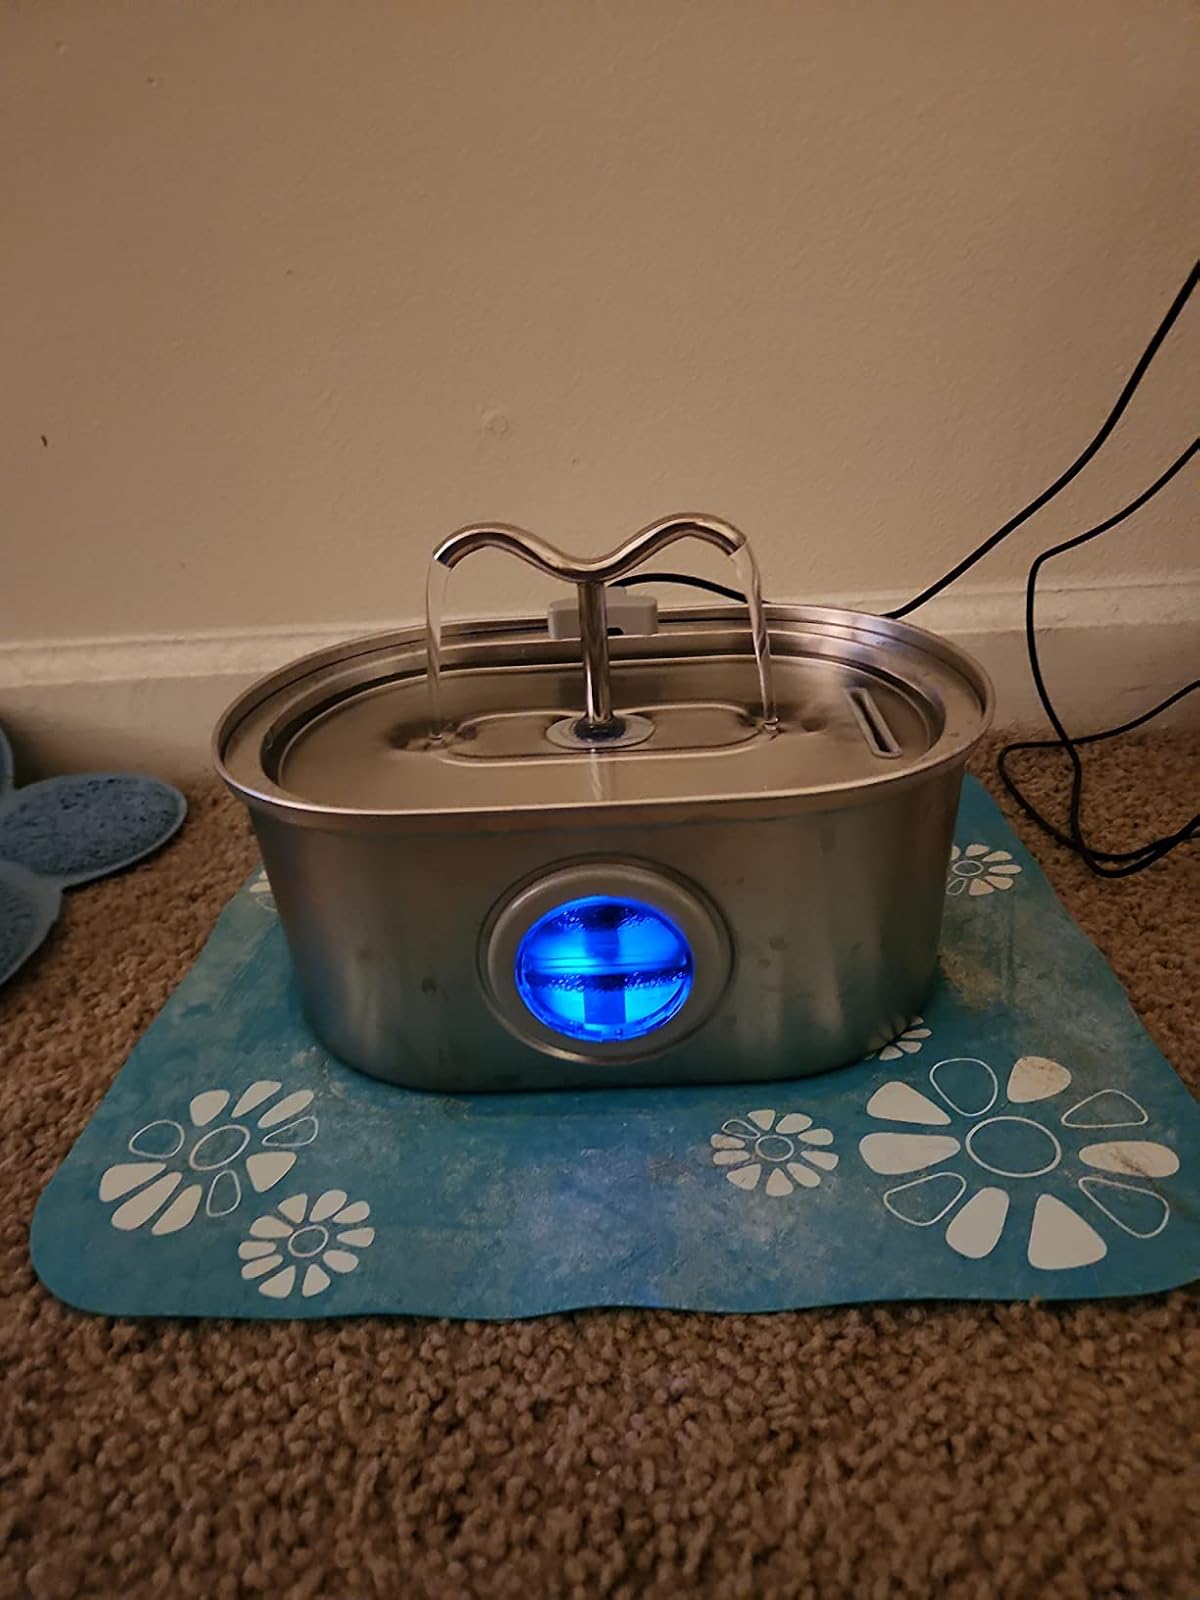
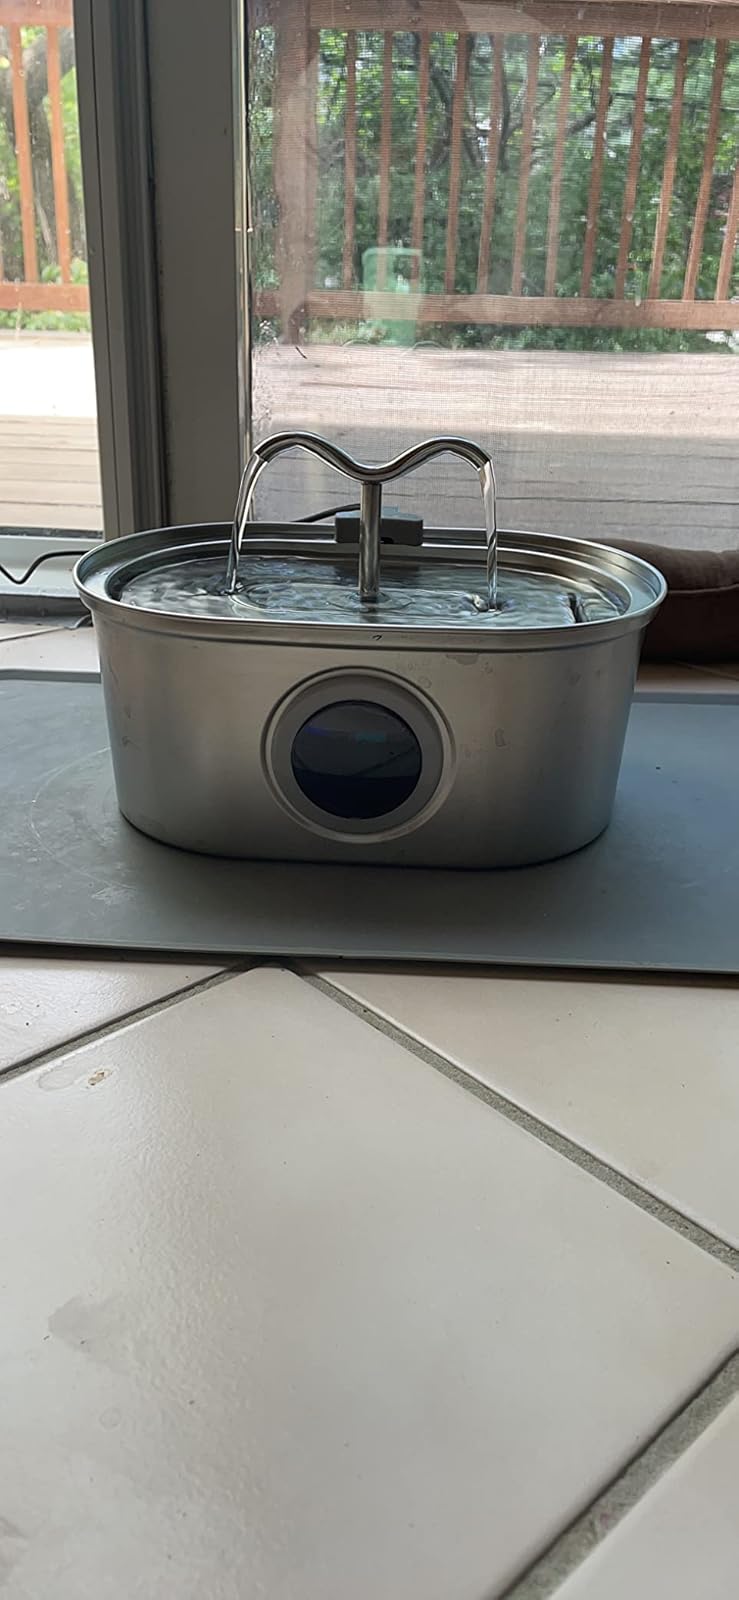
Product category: items_bowl
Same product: yes